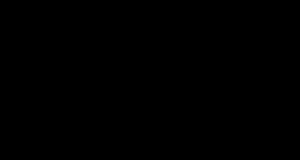
Un thiazide ou benzothiadiazine est un composé organique bicyclique constitué par la fusion entre un noyau de benzène et un noyau de thiadiazine. Les thazides sont considérés en pharmacologie comme une classe de diurétiques souvent utilisés dans le traitement de l'hypertension et des œdèmes